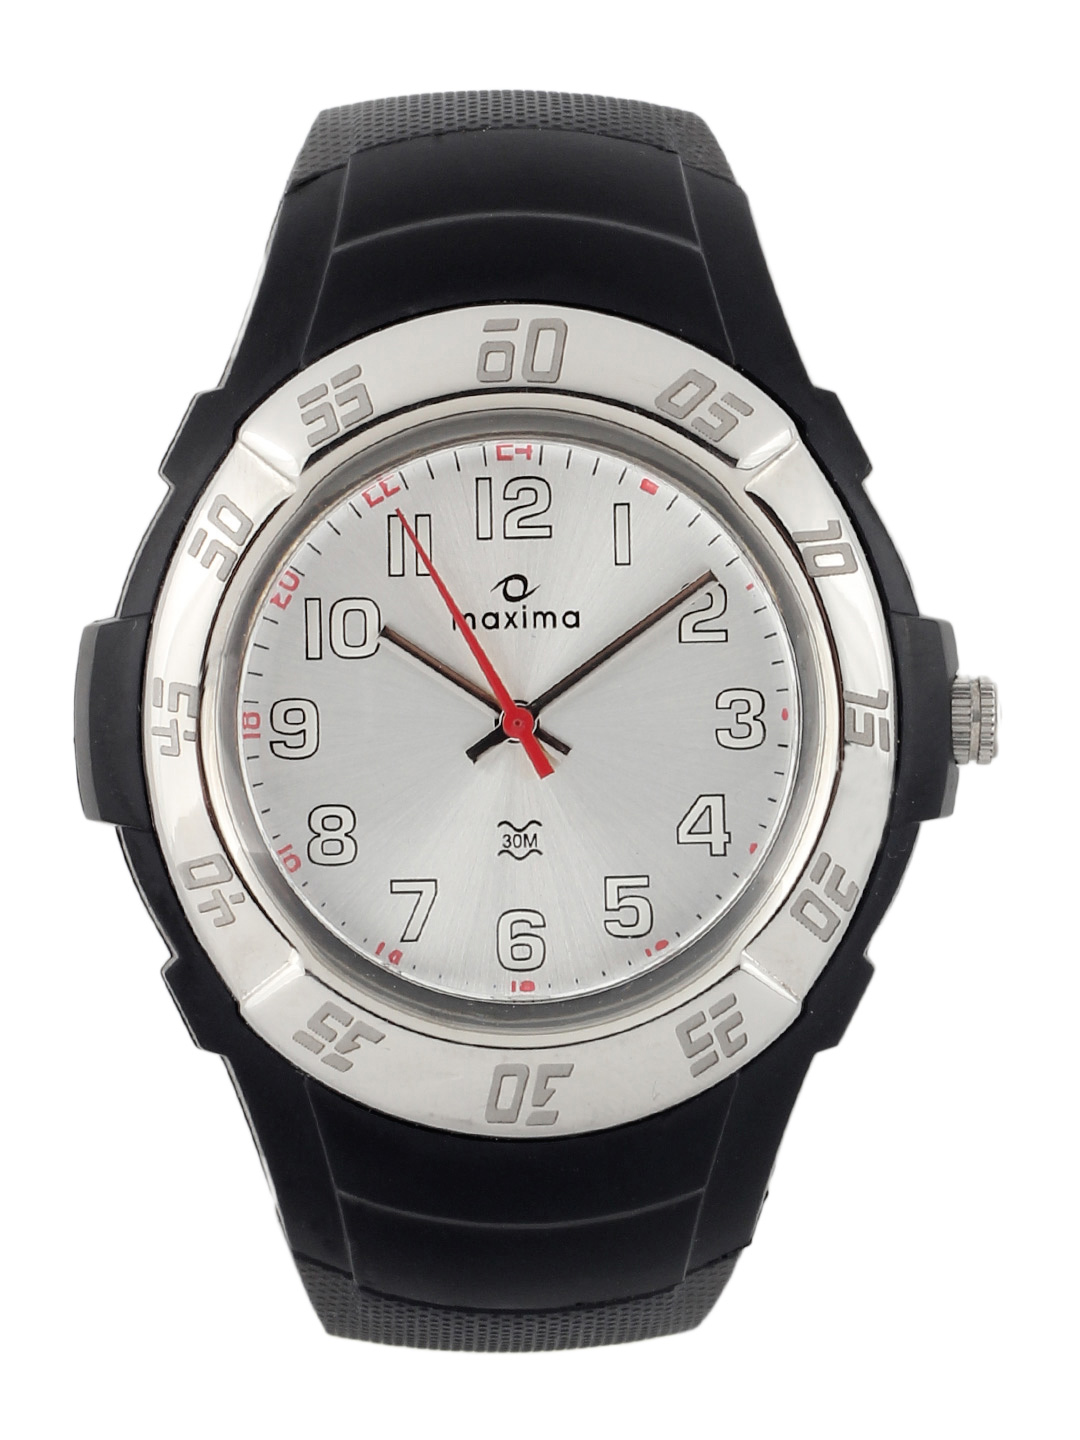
Maxima Men Silver Dial Watch
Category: Accessories / Watches / Watches
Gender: Men
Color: Silver
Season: Winter 2016
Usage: Casual